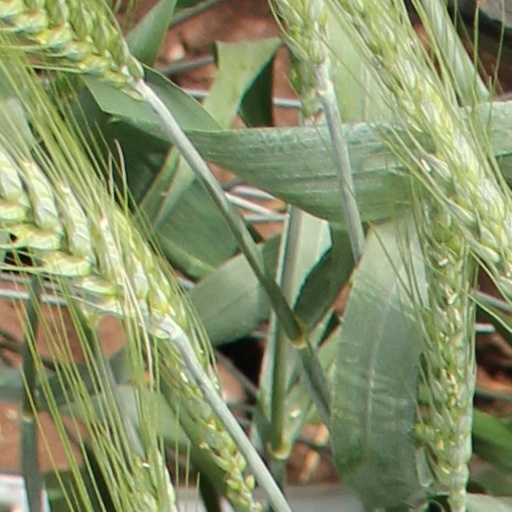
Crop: wheat